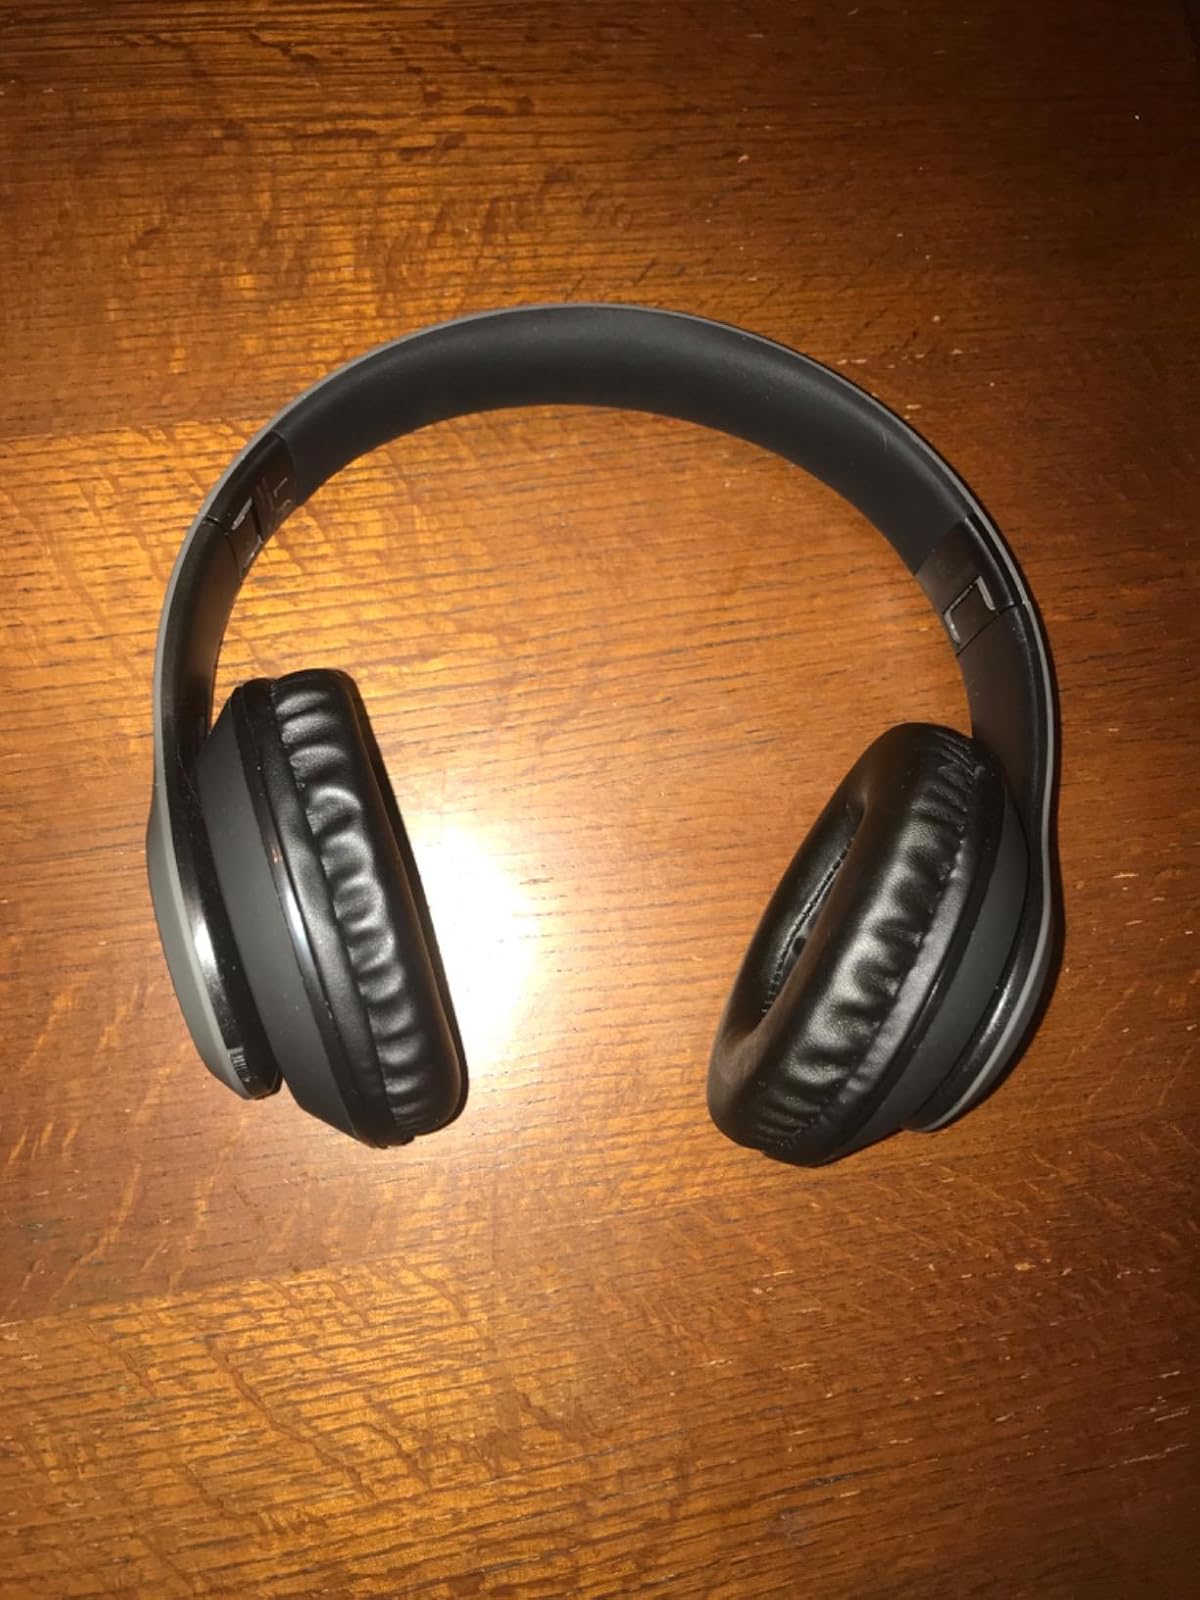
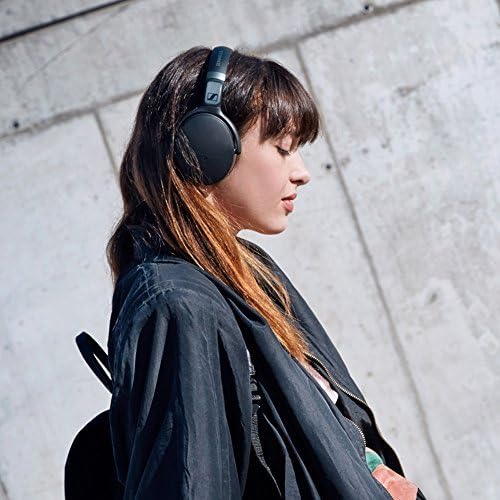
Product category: headphones
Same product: no